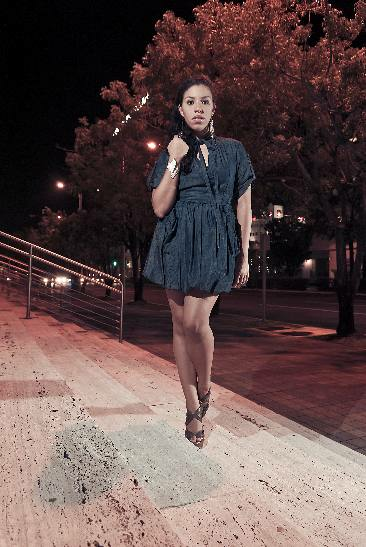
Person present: Yes